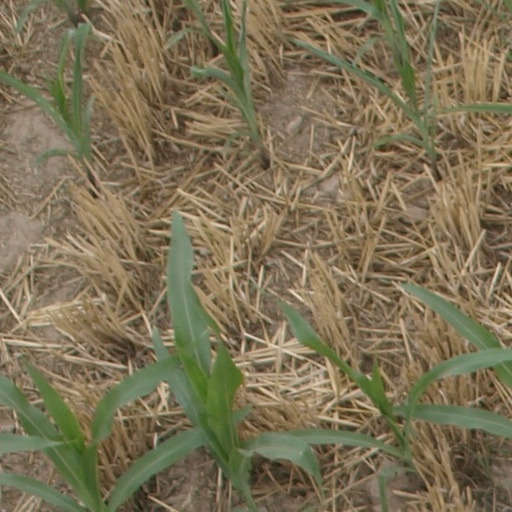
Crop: maize; corn